Sky position (RA, Dec in degrees): 213.694, -0.07147
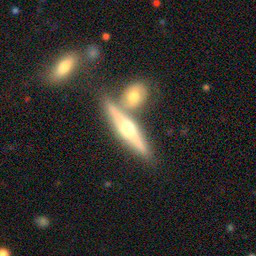
Galaxy morphology: Edge-on Galaxies with Bulge